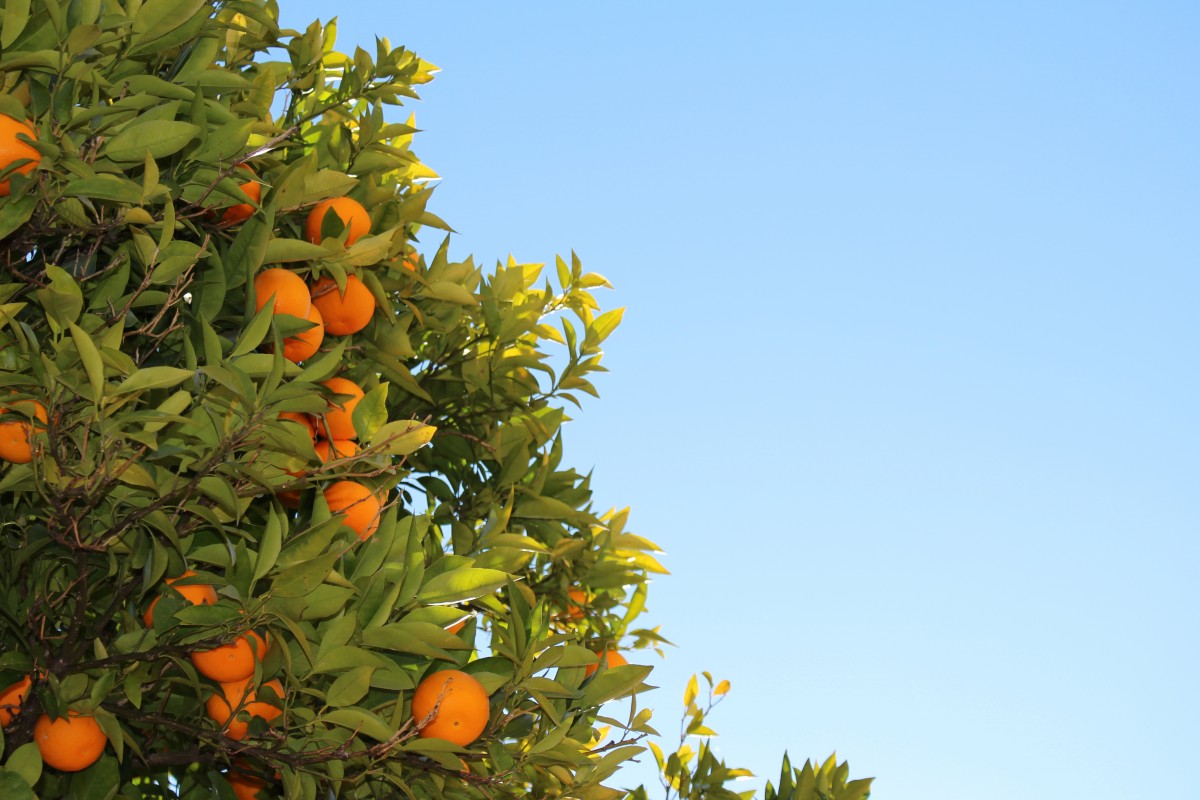
Tags: fruit, flower, orange tree, fruitful, food, produce, evergreen, flora, shrub, citrus, flowering plant, bitter orange